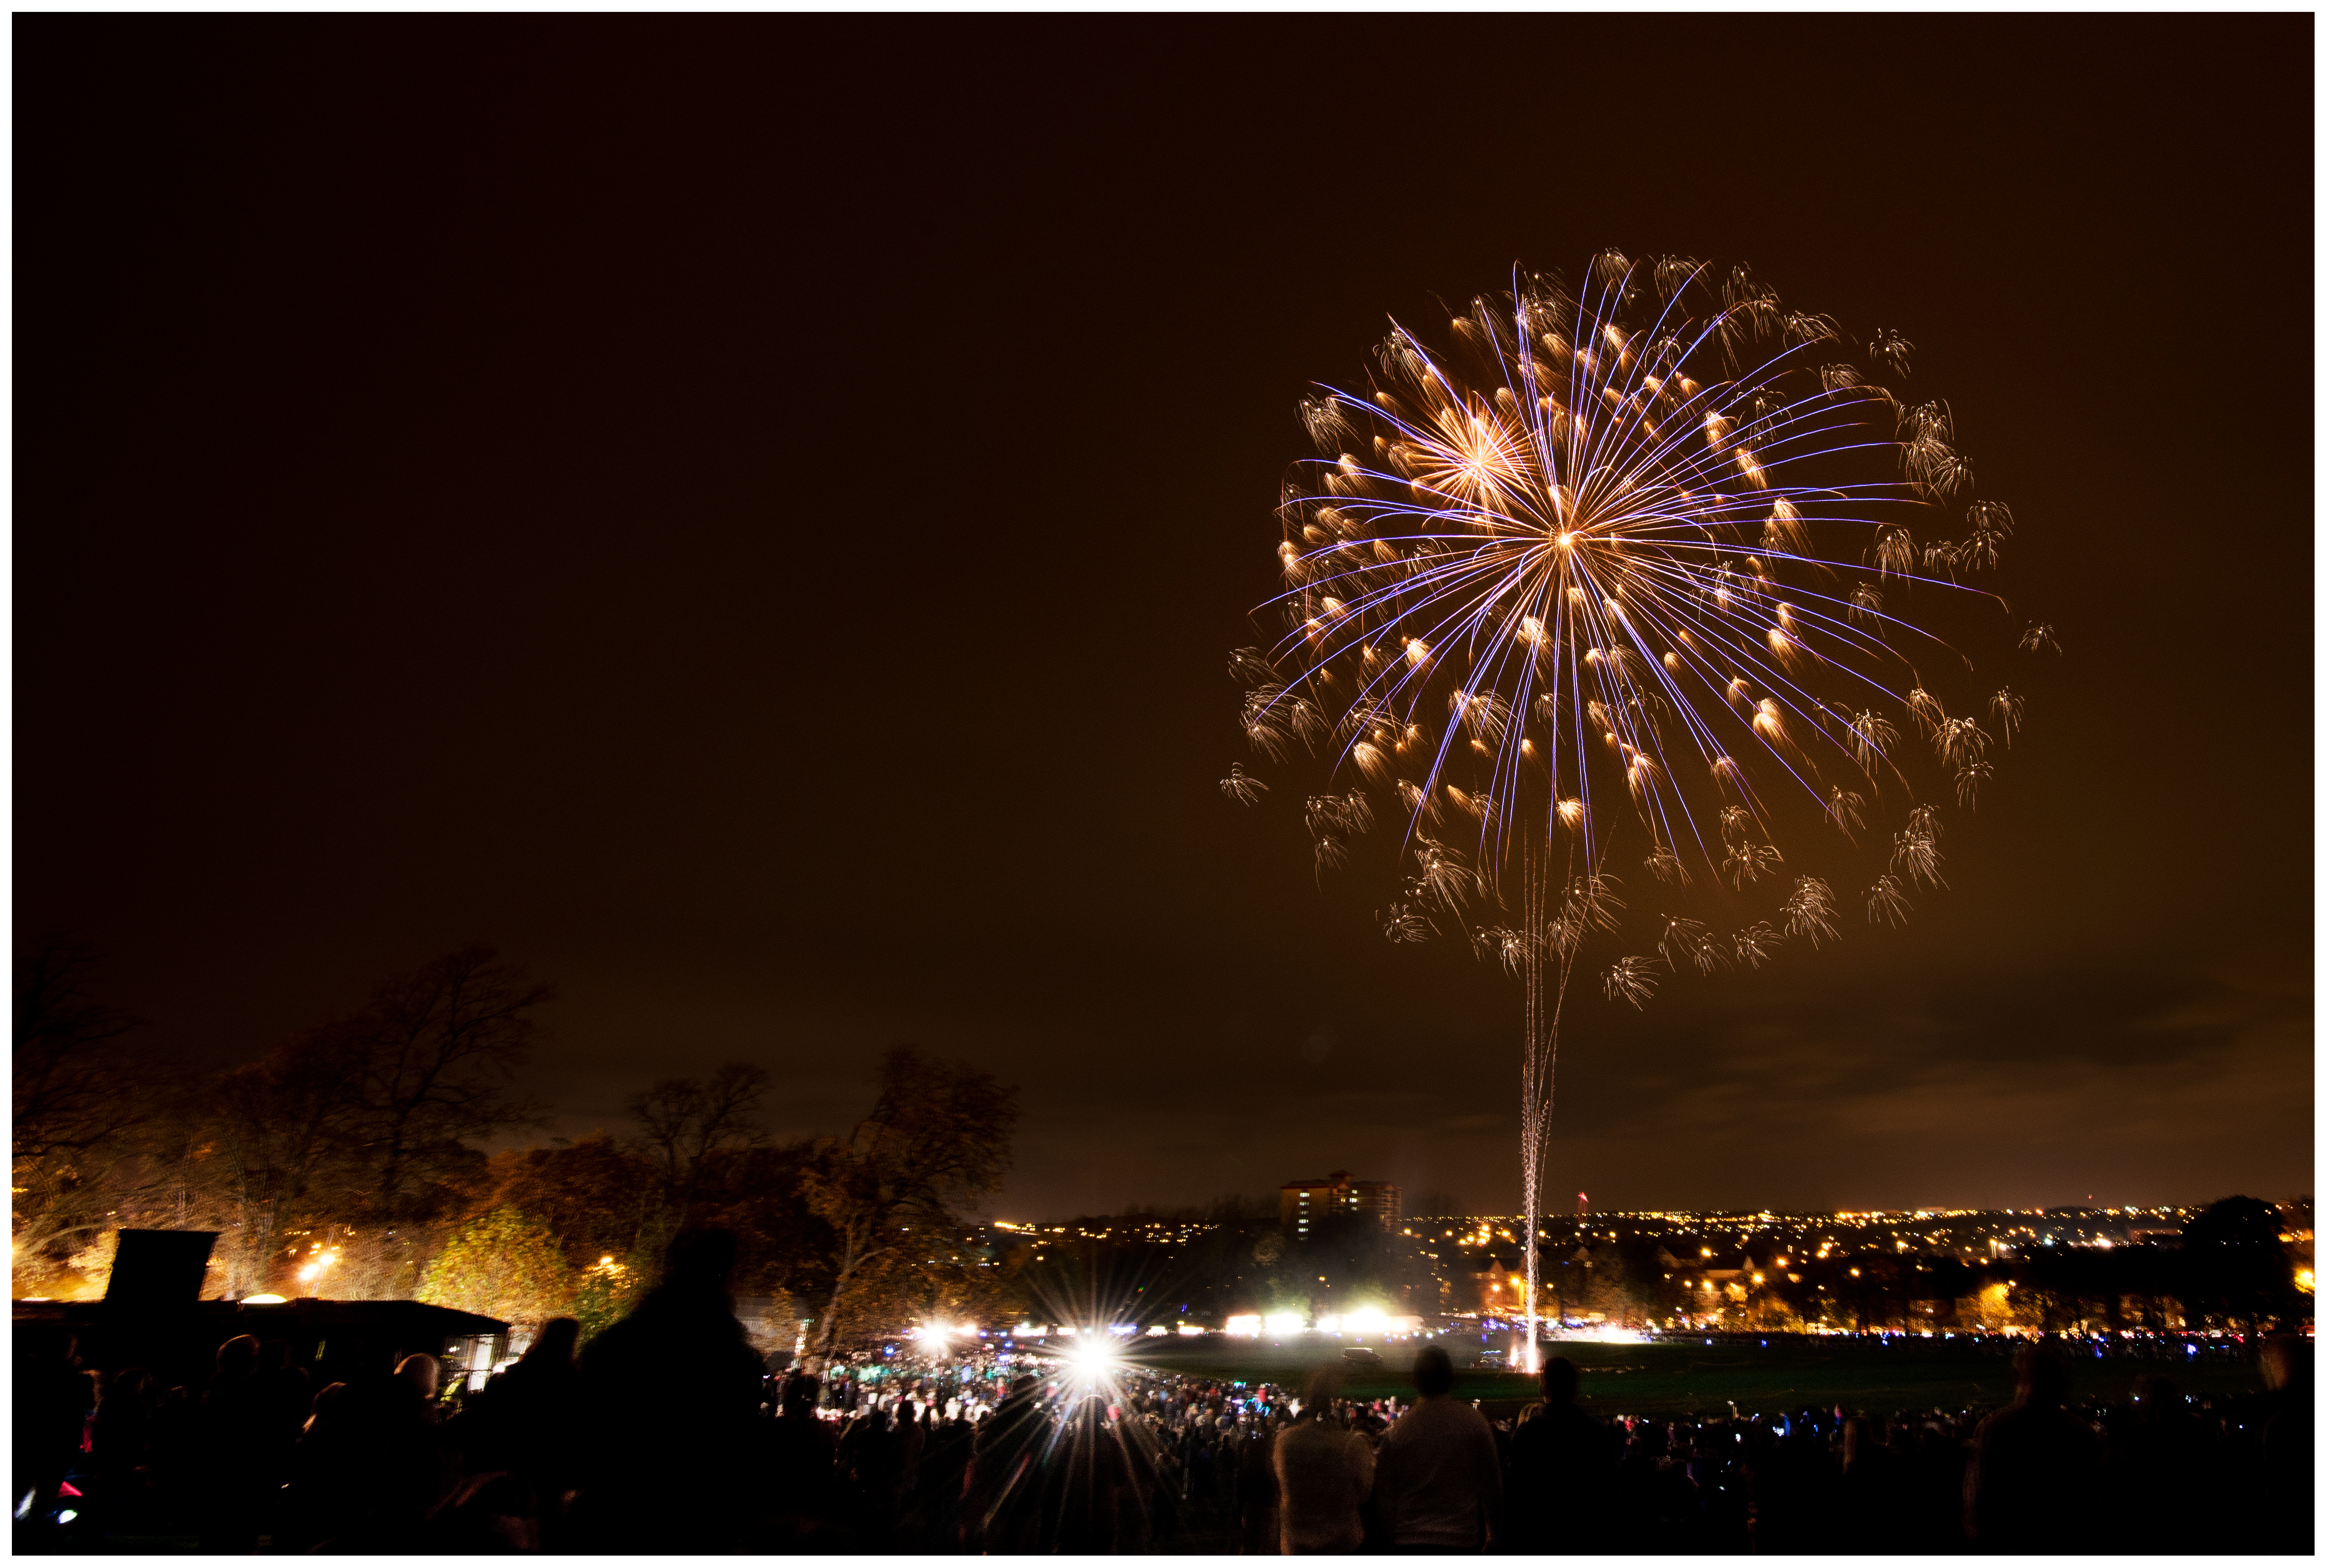
work, people, night, crowd, dark, guy, recreation, park, fire, bonfire, explode, colour, yorkshire, lights, fireworks, display, public, large, wakefield, event, noise, entertainment, starburst, fawkes, explosives, gunpowder, strburst, outdoor recreation